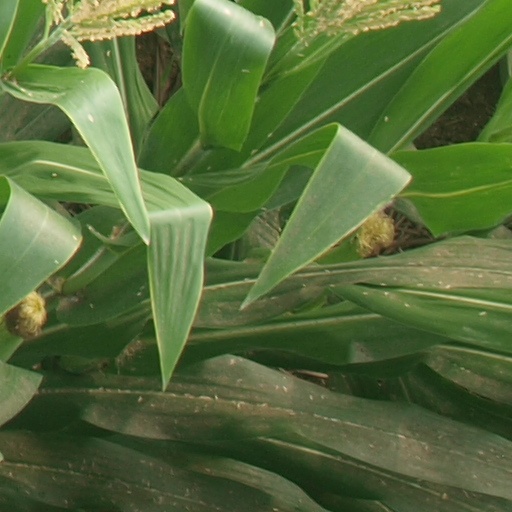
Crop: maize; corn